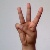
The image shows a hand gesture representing the letter 'W' in Indian Sign Language.